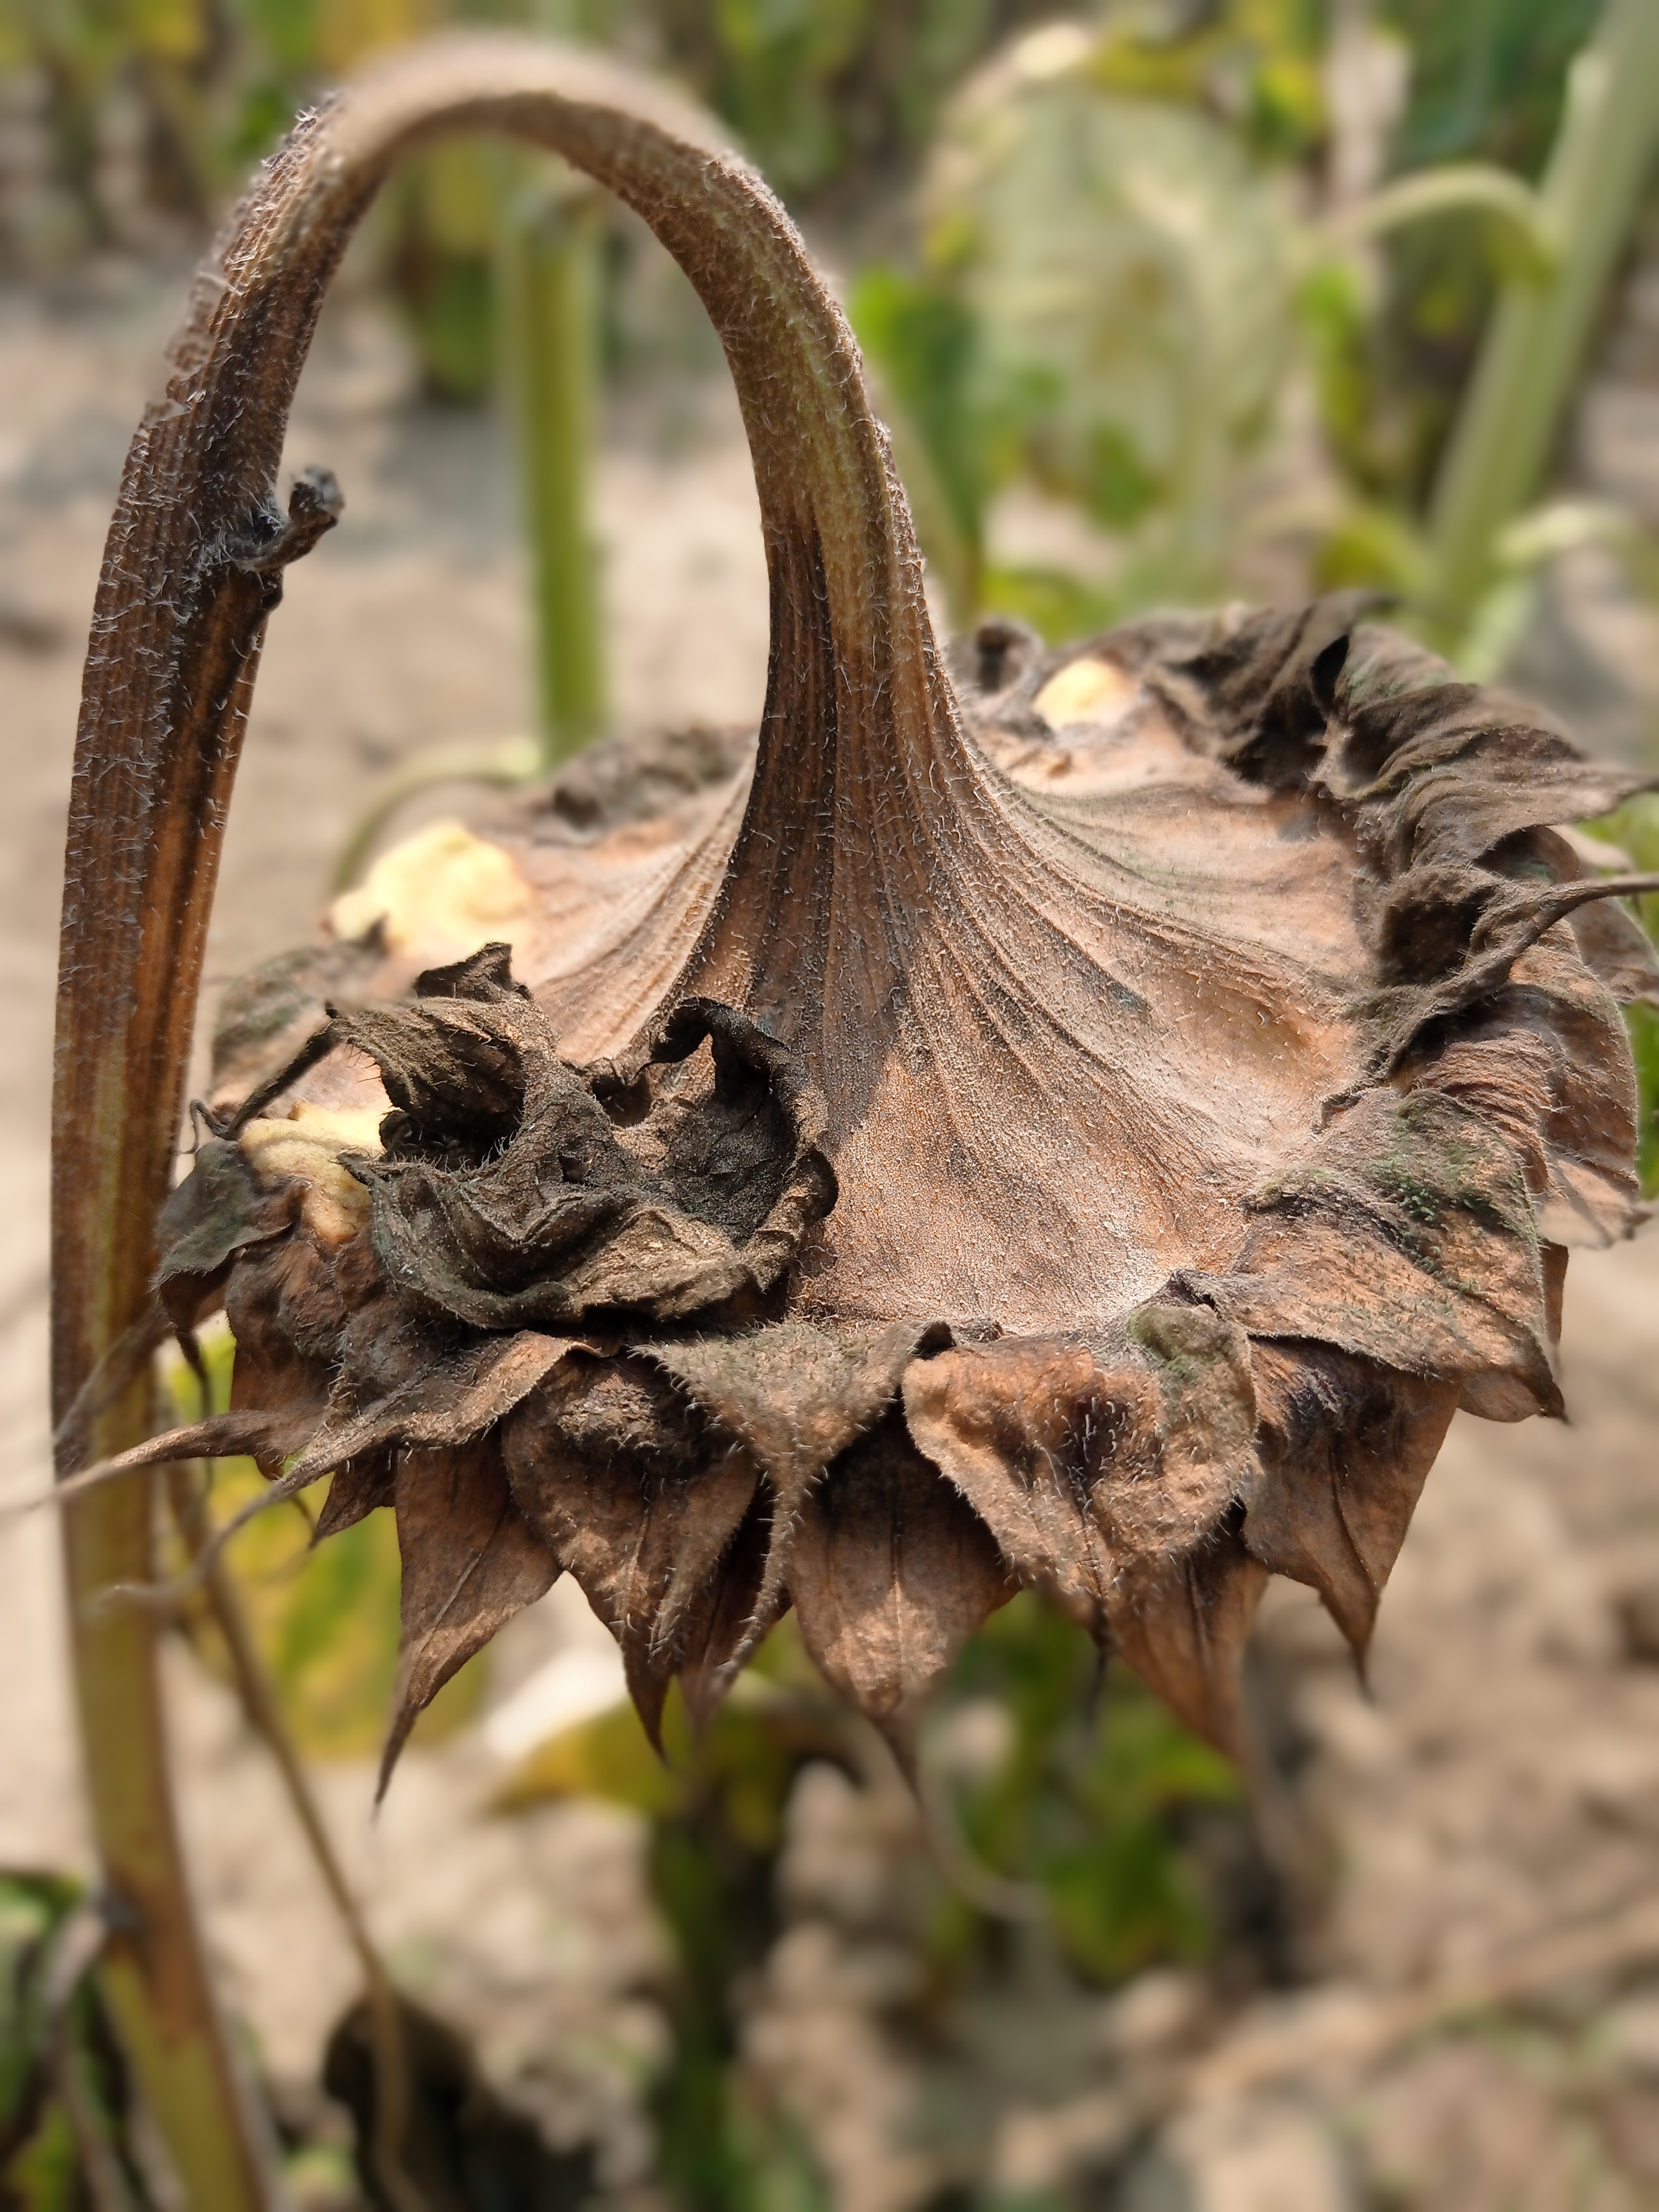
Label: Gray_mold